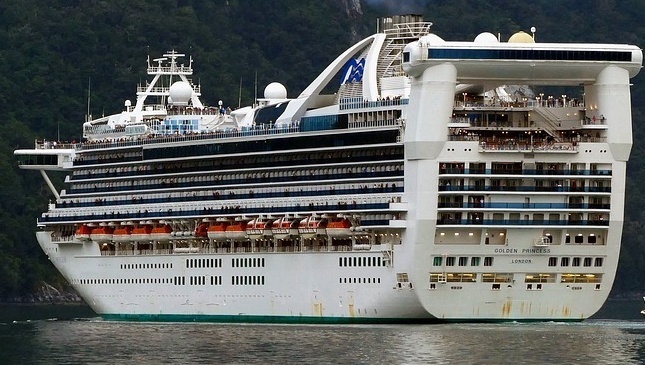
Vehicle type: Ships